Central Alabama Community College

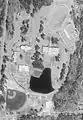
Aerial view of the Alexander City campus

CACC traces its history to the Alabama State Legislature Act No. 93 passed in 1963 which provided for the establishment of several institutions of higher learning in Alabama. The college opened as Alexander City State Junior College in 1965 in the old Russell Hospital in Alexander City. In 1966 the college moved to its current campus in a dedication ceremony led by then-Governor George Corley Wallace. Also in 1966, the state opened Nunnelley State Technical College in Childersburg, Alabama as part of the No. 93 Act of 1963. In 1989 the Alabama State Board of Education merged the technical college and the junior college to form the present day community college.